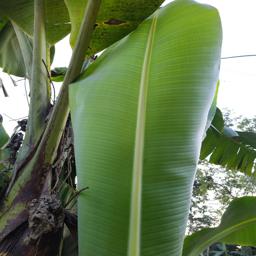
Label: JAHAJI LEAF